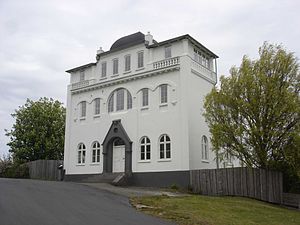
Carsten Seeger / Prisuddelinger / Carsten Seegers egne hædersbevisninger
Kaffeslottet i Gudhjem
""Kaffeslottet"" i Gudhjem, opført i 1912 af en københavnsk kaffegrosserer med materialer fra Københavns 2. hovedbanegård."
Carsten Seeger er en kulturpersonlighed og debattør på Bornholm. Han er præsident for foreningen KulturBornholm.